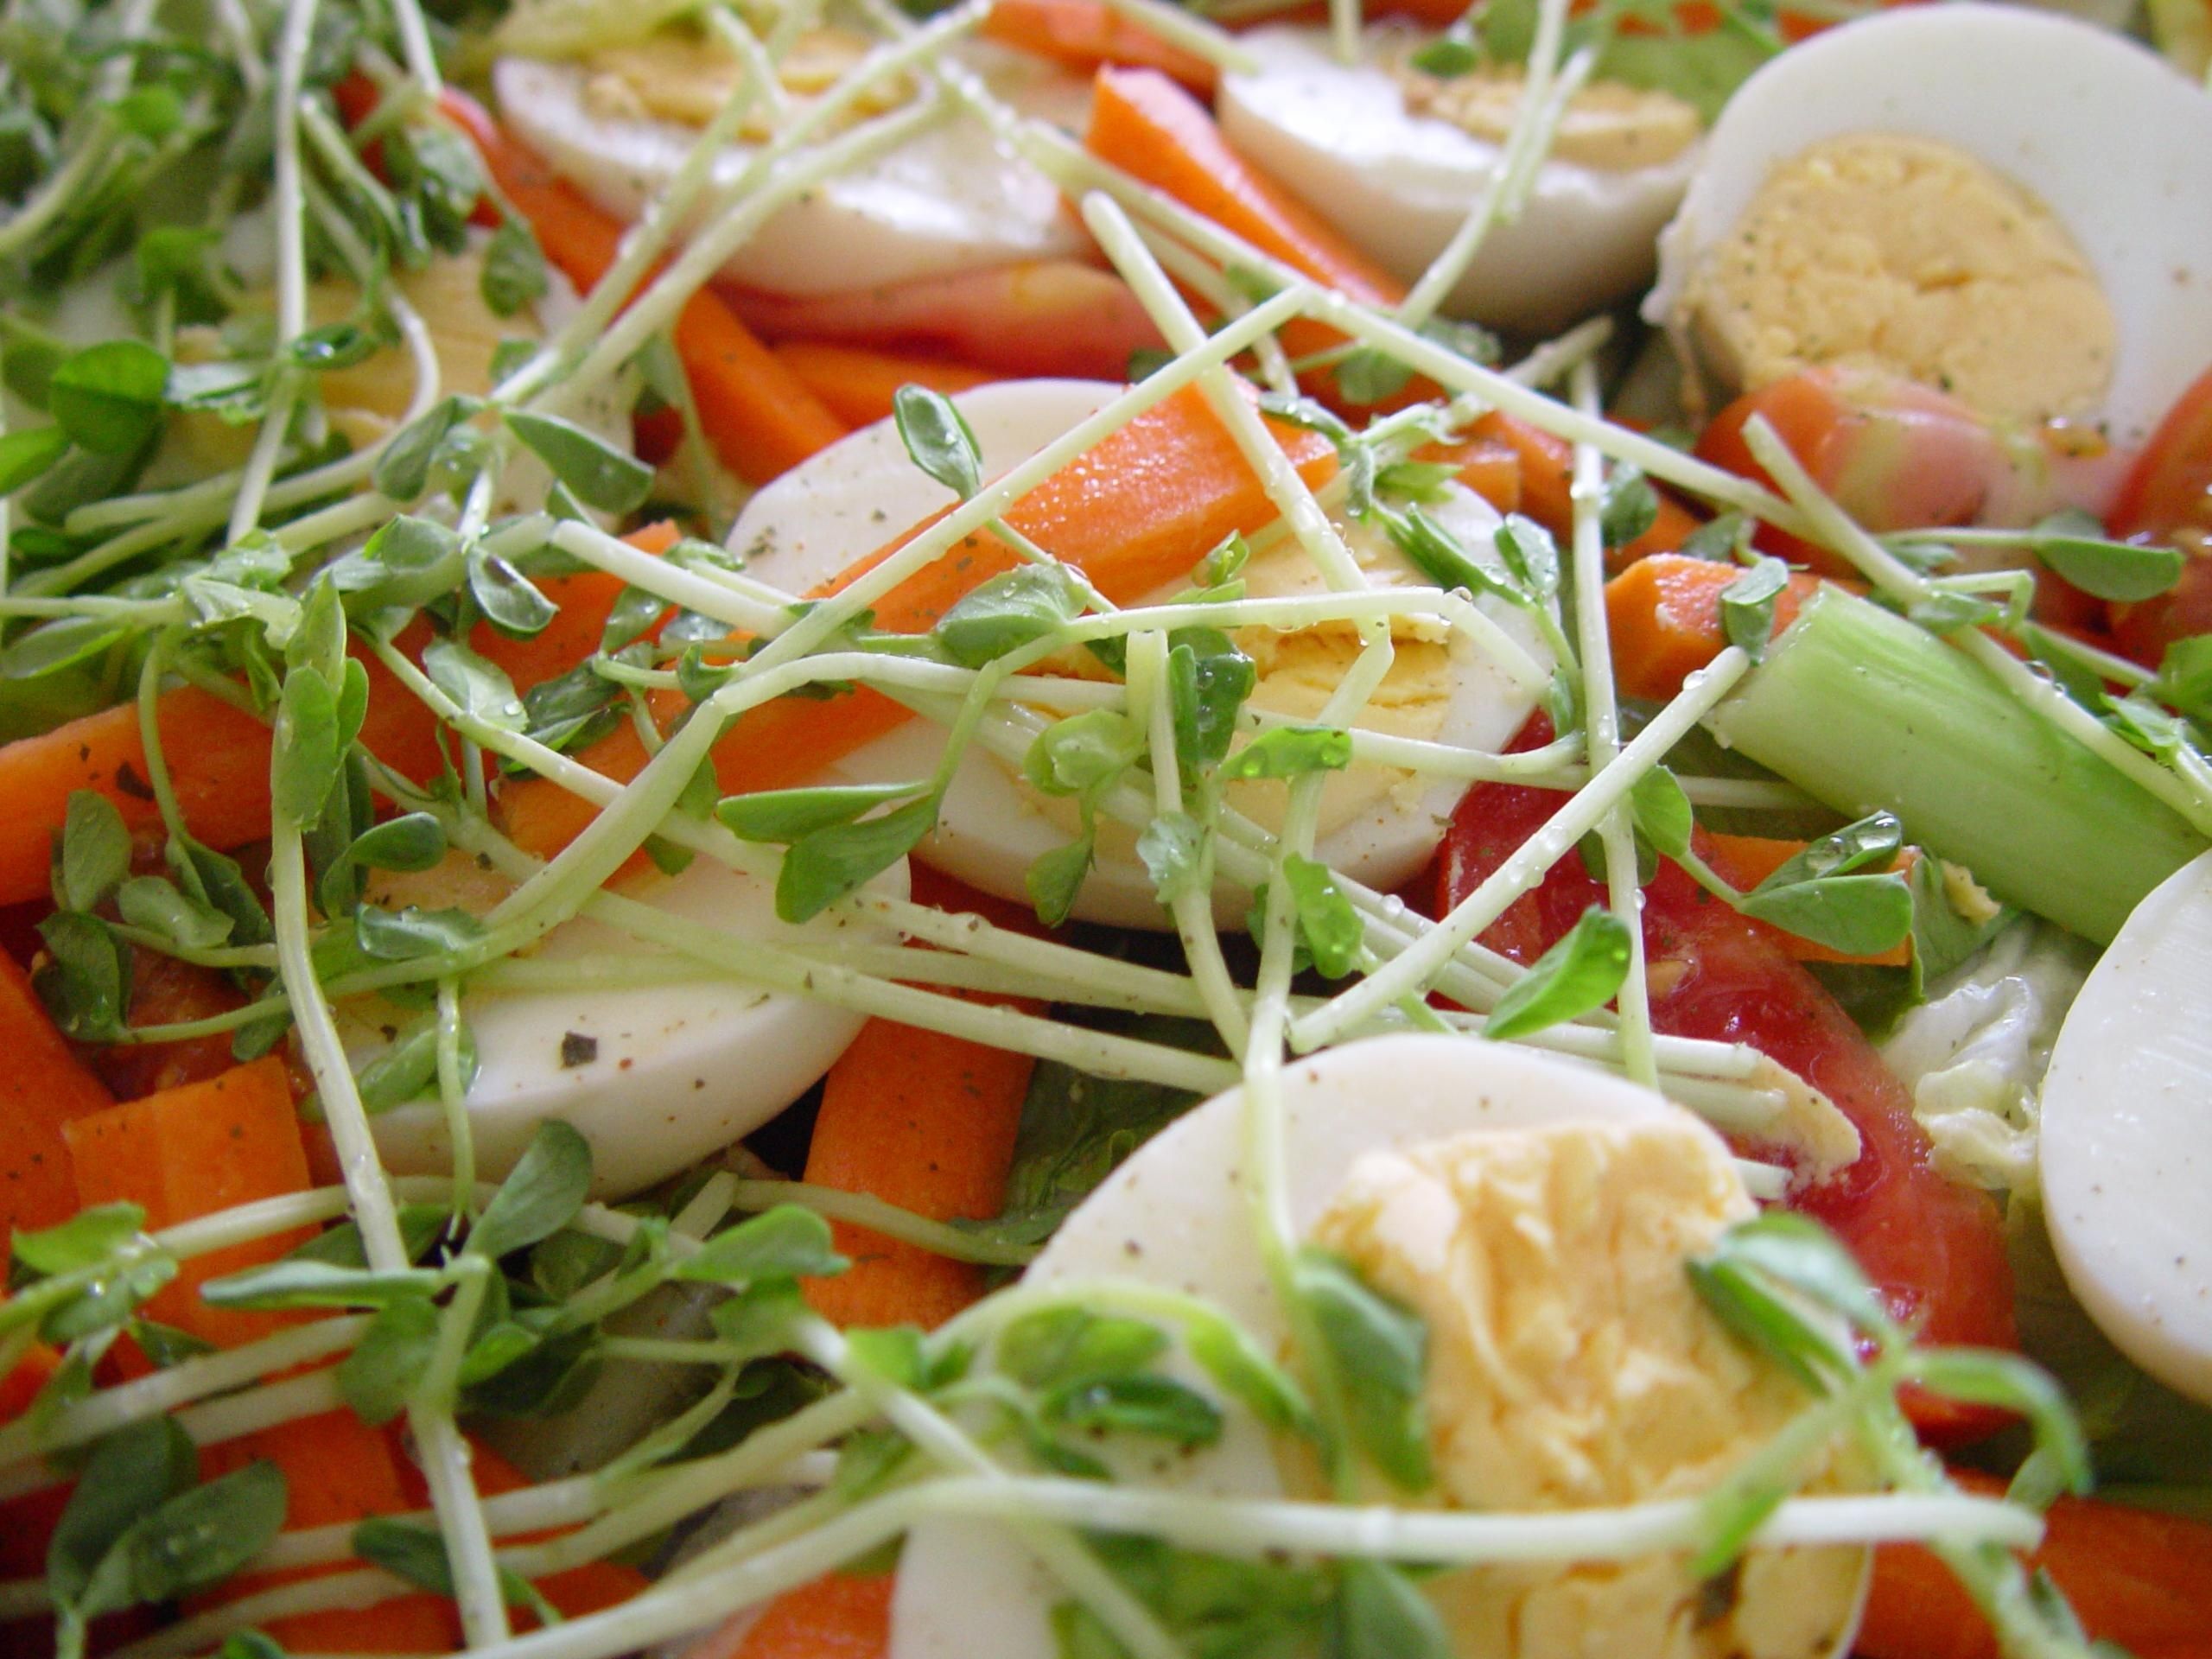
dish, food, salad, produce, vegetable, drink, cuisine, thai food, hors d oeuvre